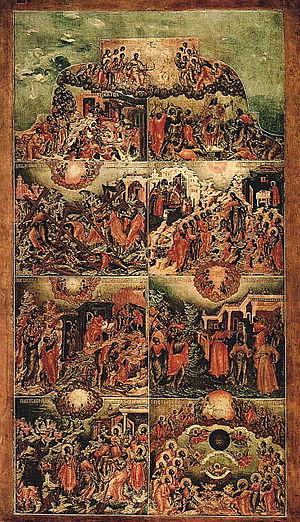
Le Notre Père est une prière chrétienne à Dieu considéré comme le père des hommes. Il s'agit de la prière la plus répandue parmi les chrétiens, car, d'après le Nouveau Testament, elle a été enseignée par Jésus lui-même à ses apôtres.